The Squeaker (1931 film)

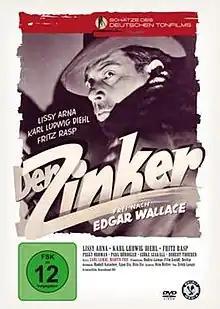

The Squeaker (German: Der Zinker) is a 1931 German crime film directed by Martin Frič and Karel Lamač and starring Lissy Arna, Karl Ludwig Diehl and Fritz Rasp. It is an adaptation of the 1927 Edgar Wallace novel "The Squeaker". This adaptation introduced the mix of suspense and comedy that would come to define numerous German Wallace adaptations over the following decades. Lamač followed it up with another Wallace film "The Ringer" in 1932. The film's sets were designed by the art director Heinz Fenchel. It was shot at the Halensee Studios in Berlin and on location in Prague.